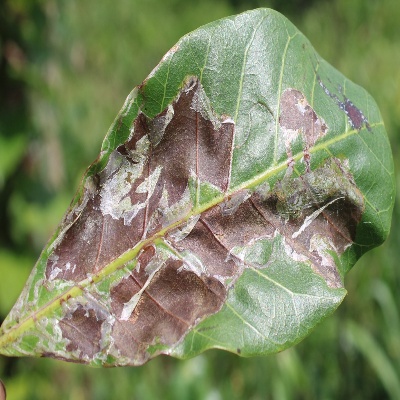
Crop: Cashew
Condition: leaf miner